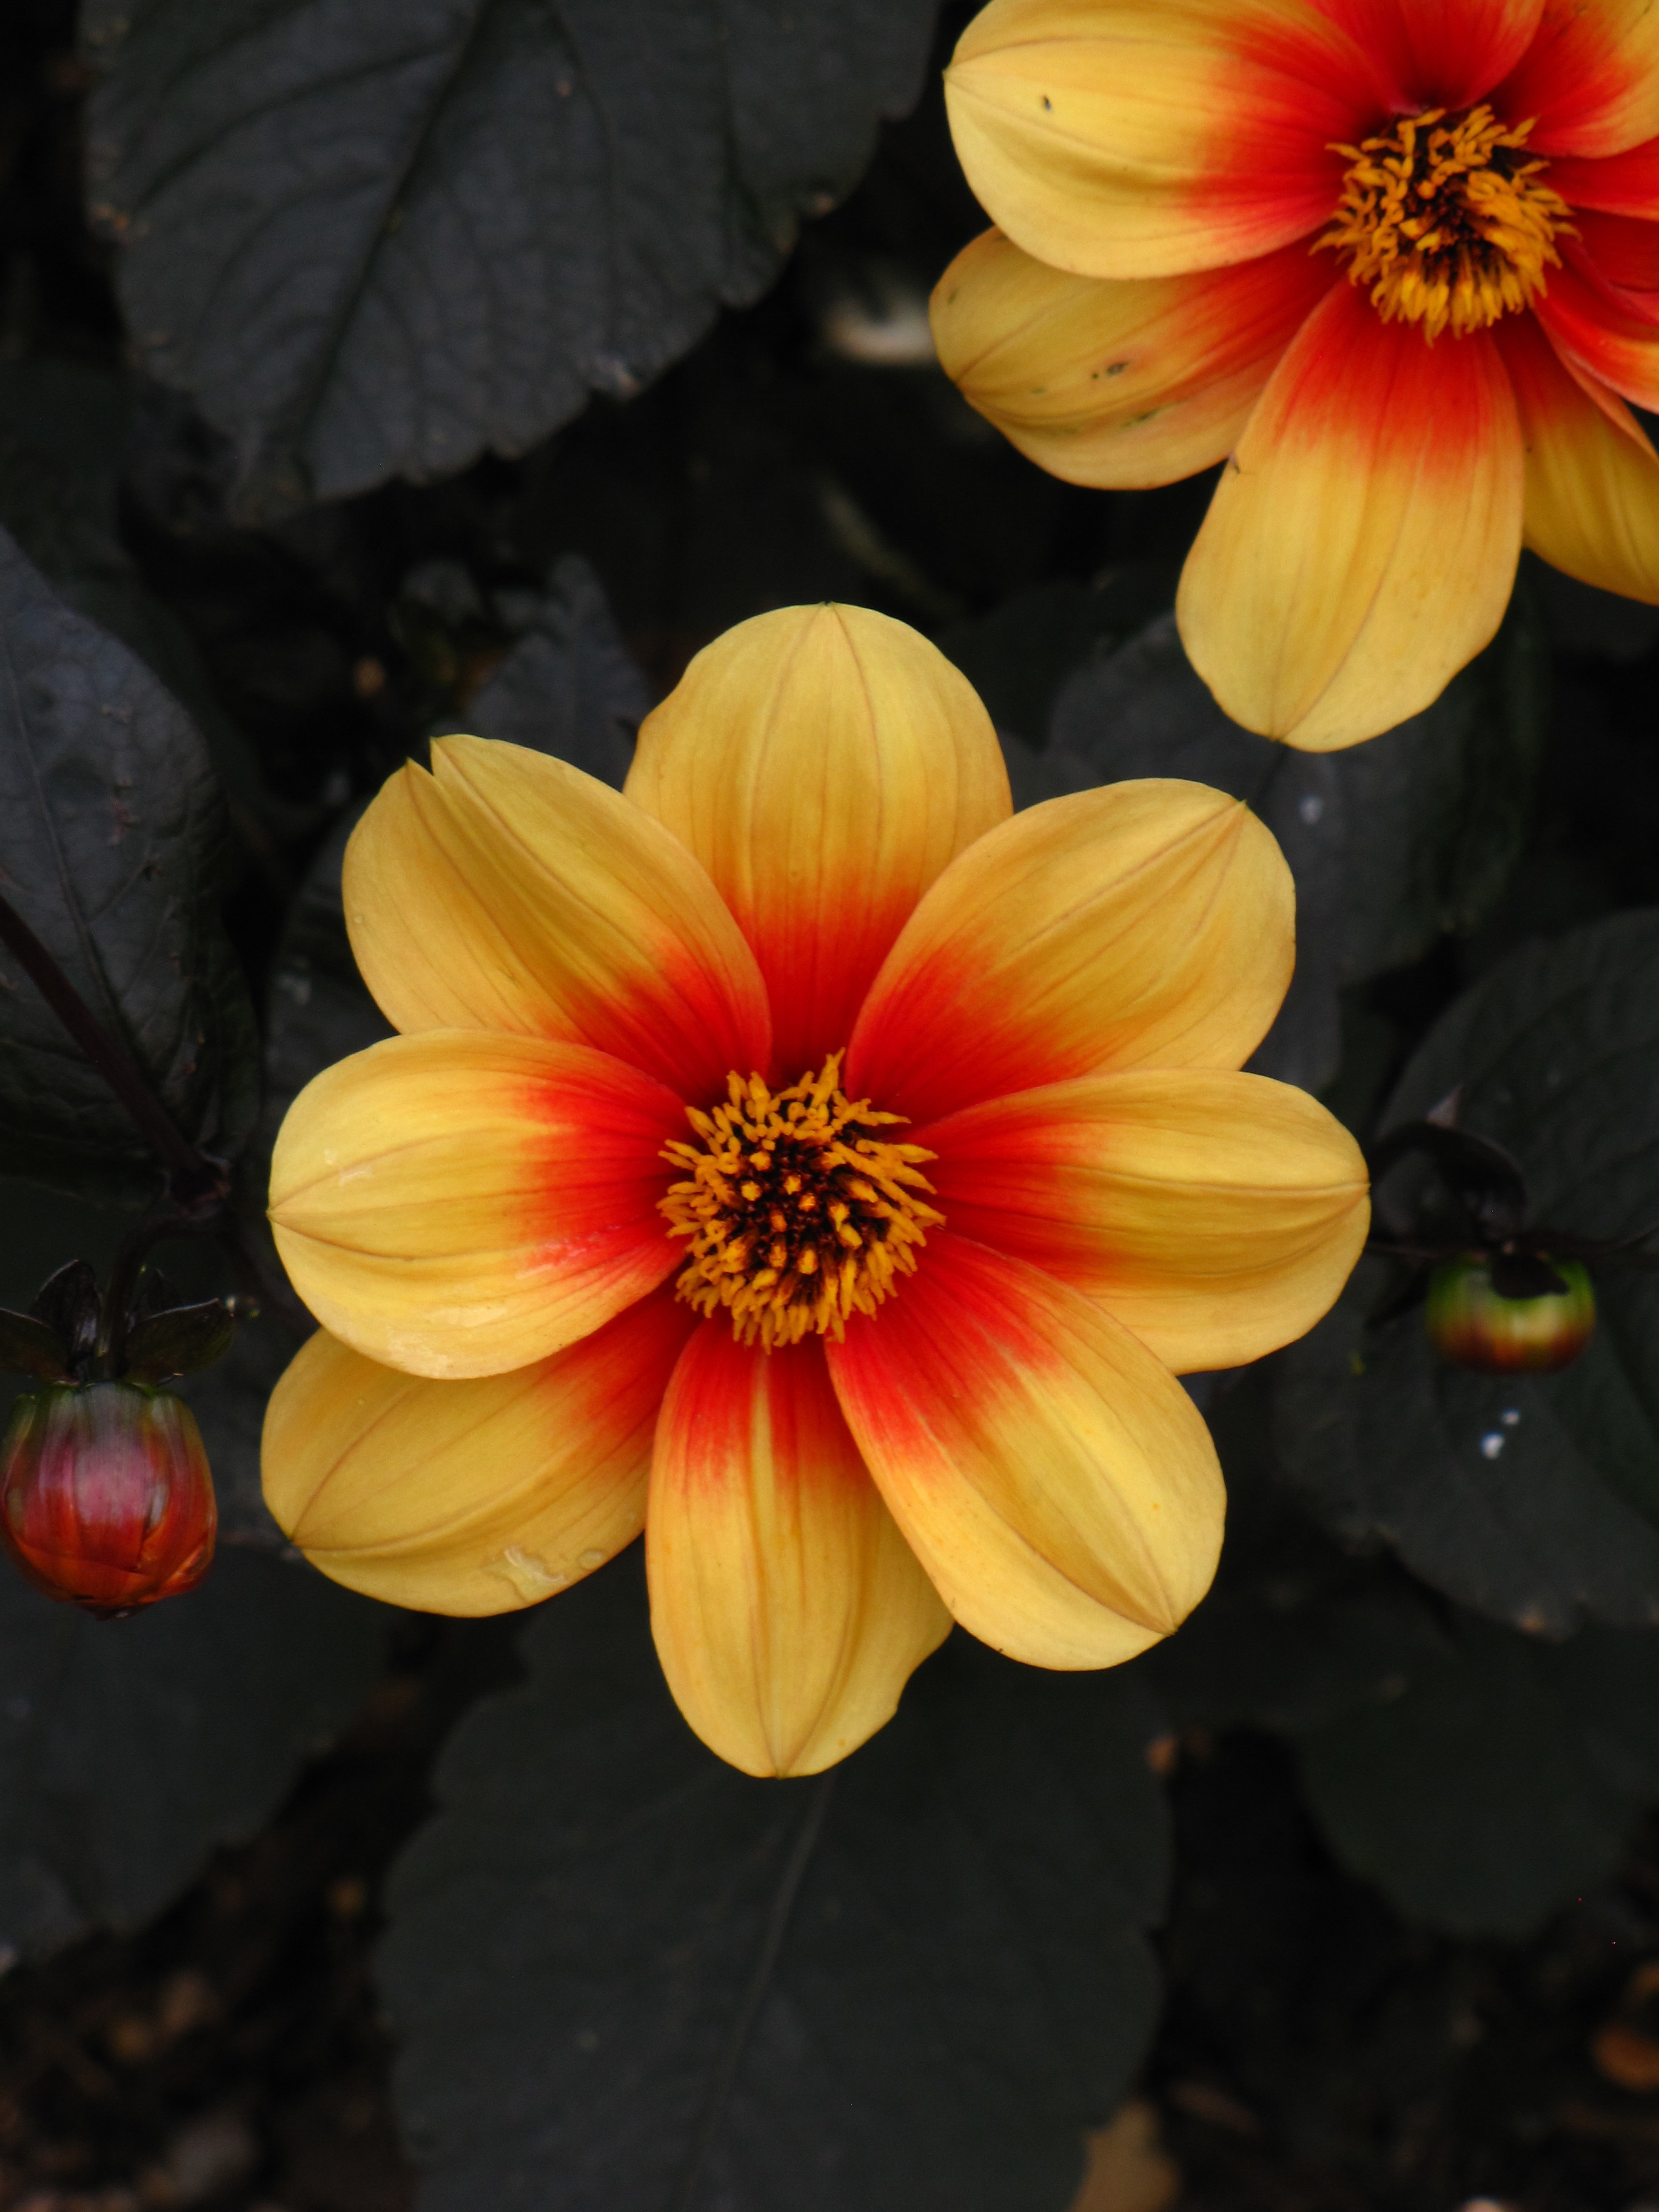
nature, plant, photography, leaf, flower, petal, red, macro, autumn, botany, yellow, garden, flora, close up, dahlia, detail, dahlias, macro photography, flowering plant, daisy family, plant stem, land plant